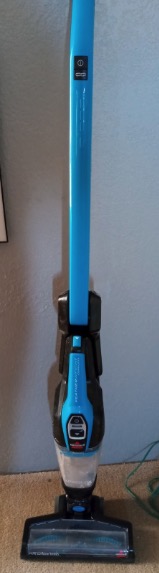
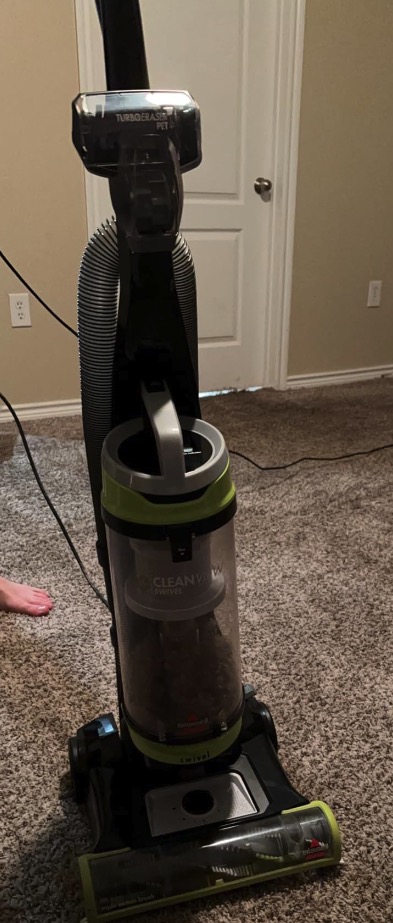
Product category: items_vacuum
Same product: no